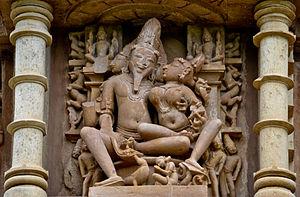
Le temple de Chitragupta - est un temple hindou situé à Khajurâho dans l'état du Madhya Pradesh, en Inde.